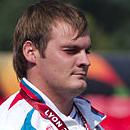
Age: 22